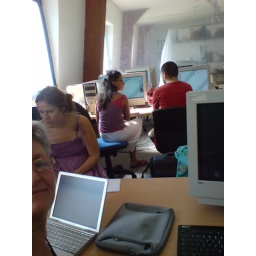
My feet in the sky of Bilbao and my head in San Francisco street